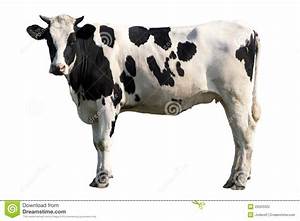
Label: cow